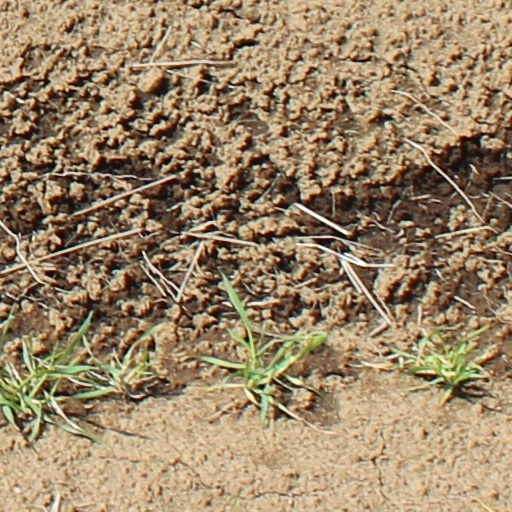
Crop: wheat